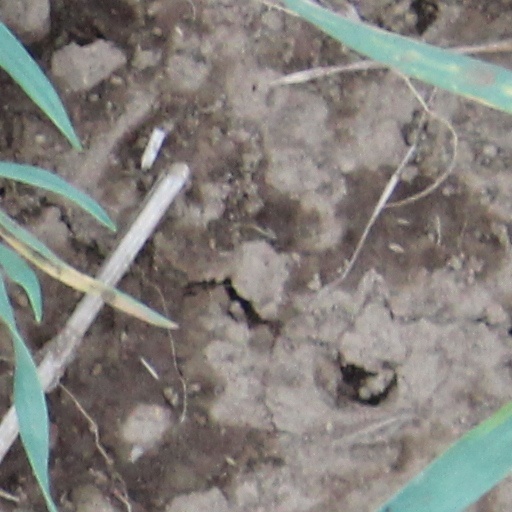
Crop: wheat